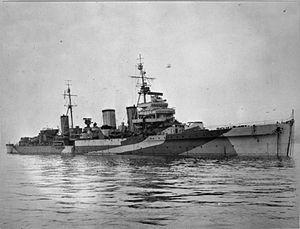
Le HMS Enterprise est un croiseur léger de classe Emerald construit pour la Royal Navy dans les années 1920.
La Coupe Entreprise est une compétition de rugby à XV annuelle, se disputant entre différents clubs du Kenya, d'Ouganda et de Tanzanie. La compétition trouve son origine aux match de joués par les marins du HMS Enterprise en 1928 dans les différents ports d'Afrique orientale britannique.
La classe Emerald est une classe de deux croiseurs légers de la Royal Navy construite après la fin de la Première Guerre mondiale et en service à la Seconde Guerre mondiale.